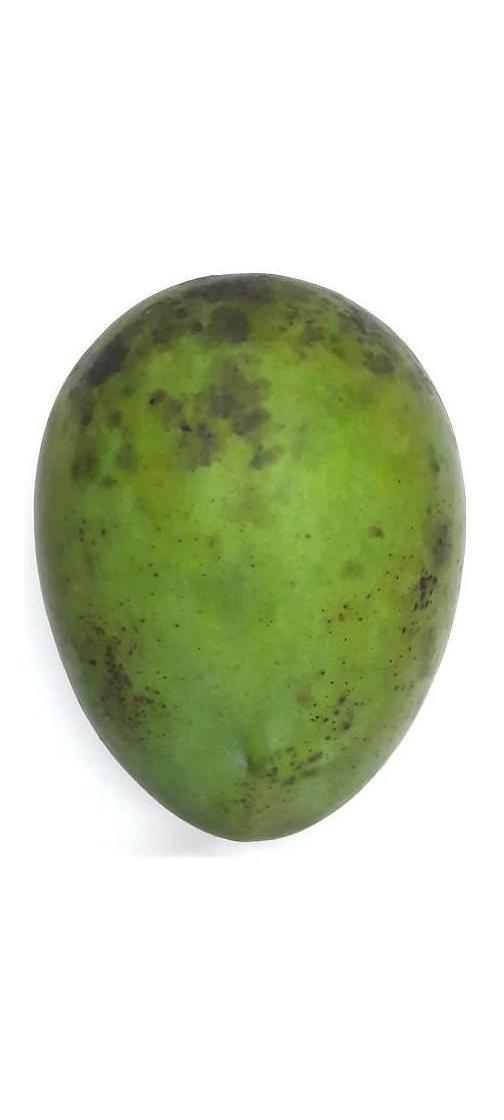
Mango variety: Harivanga